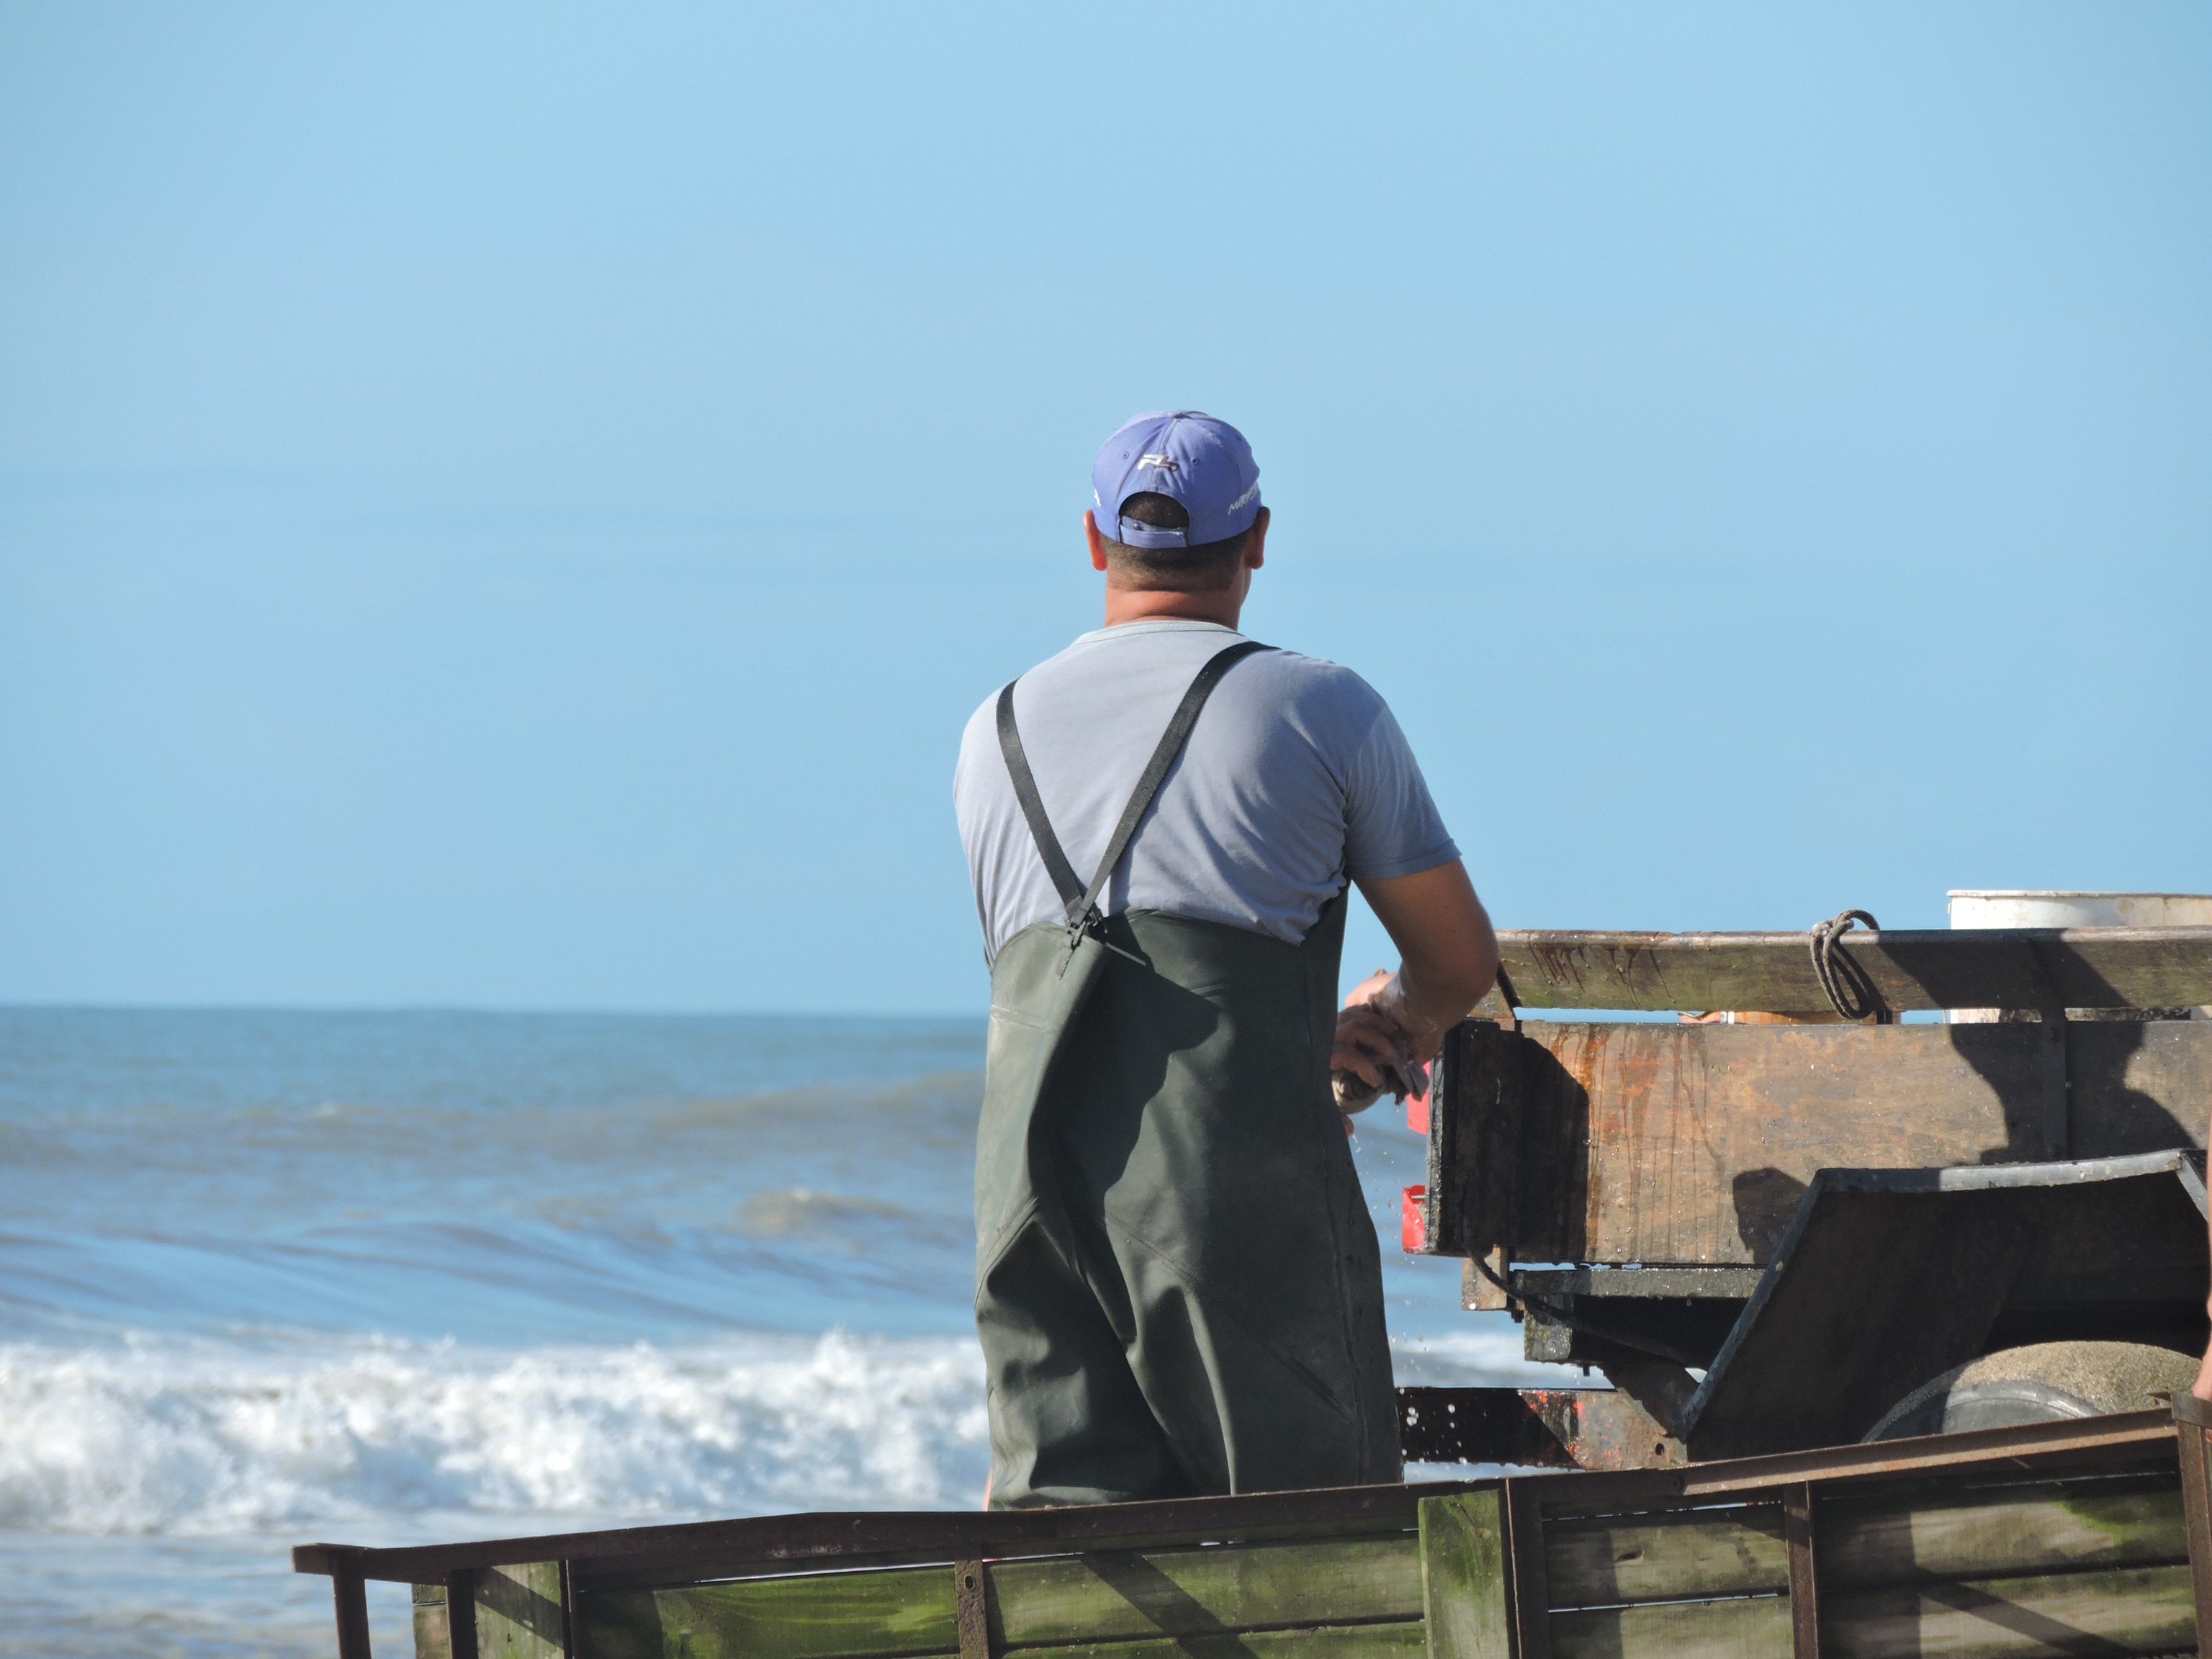
man, sea, ocean, vacation, fisherman